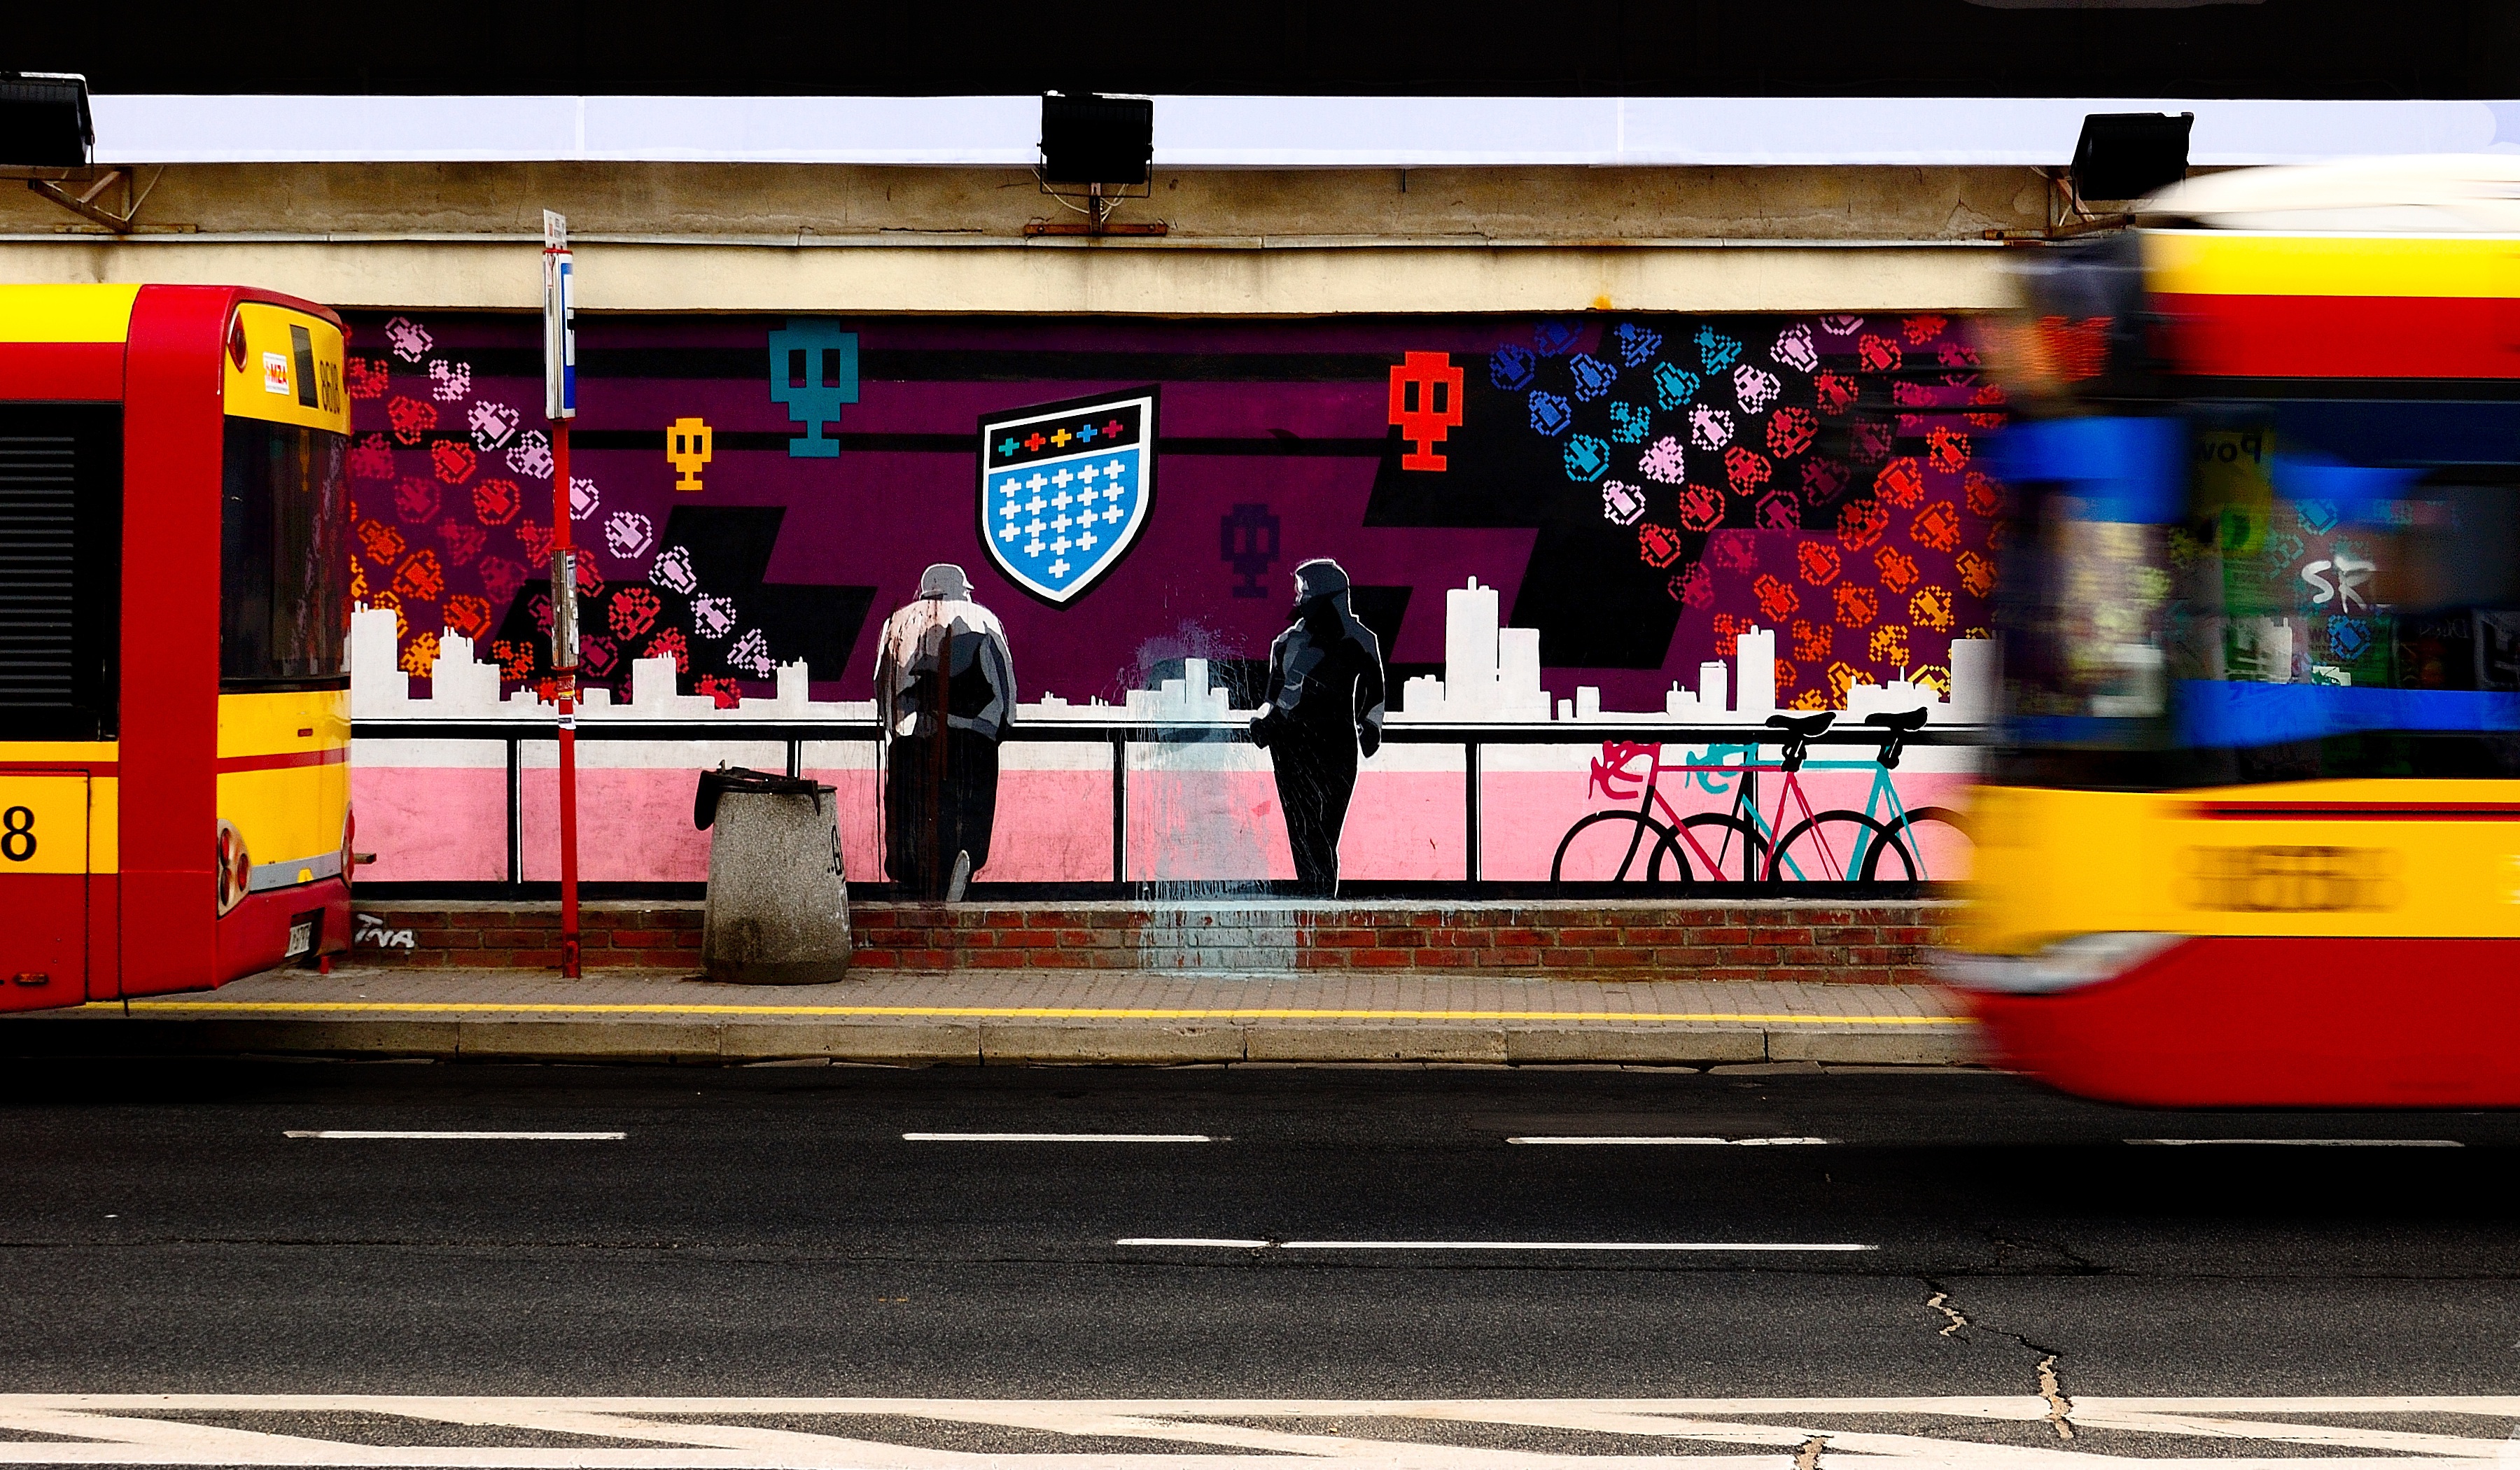
person, transport, vehicle, color, graffiti, public transport, bus stop, bus